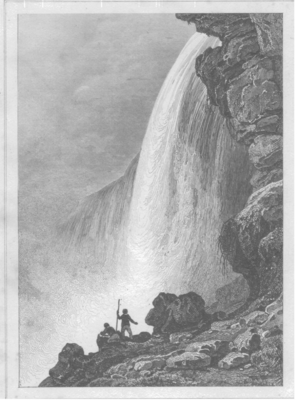
Catherine Thompson Hogarth dite « Kate », a été l'épouse de l'écrivain anglais Charles Dickens, avec lequel elle a eu dix enfants.
Mary Scott Hogarth [/'mɛəri scɒt 'həʊgɑːθ/], née le 26 octobre 1819 et morte le 7 mai 1837, est la sœur de Catherine Dickens, l'épouse du romancier anglais Charles Dickens. Malgré son jeune âge et son décès prématuré – et peut-être à cause de cela –, elle a joué un grand rôle dans la vie du couple, dans celle de Dickens en particulier et aussi dans son œuvre. En réalité, évoquer Mary Scott Hogarth revient à parler essentiellement de son célèbre beau-frère, sans lequel elle serait restée sans doute inconnue, alors que, partageant son prestige, elle est passée à la postérité.